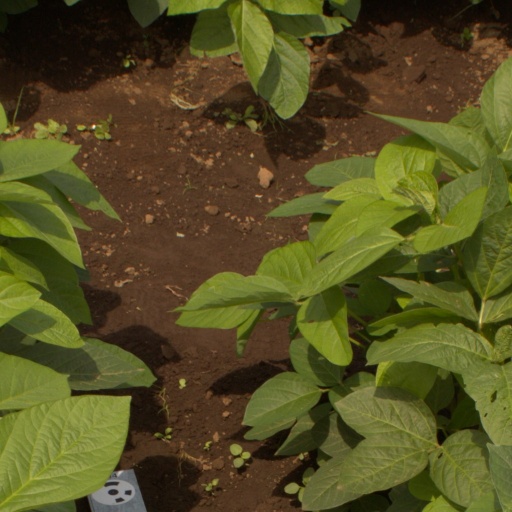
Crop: soybean